INK4

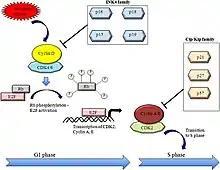
INK4 in cyclin/CDK pathway

INK4 proteins are cell-cycle inhibitors. When they bind to CDK4 and CDK6, they induce an allosteric change that leads to the formation of CDK-INK4 complexes rather than CDK-cyclin complexes. This leads to an inhibition of retinoblastoma (Rb) phosphorylation downstream. Therefore, the expression of p15INK4b or p16INK4A keeps the Rb-family proteins hypophosphorylated. This allows the hypophosphorylated Rb to repress transcription of S-phase genes causing cell cycle arrest in the G1 phase.